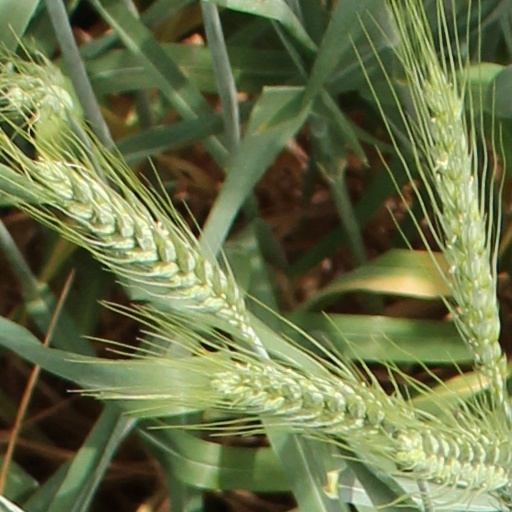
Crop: wheat